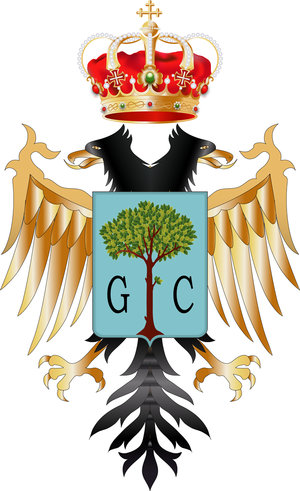
Grottolella est une commune de la province d'Avellino dans la région Campanie en Italie.